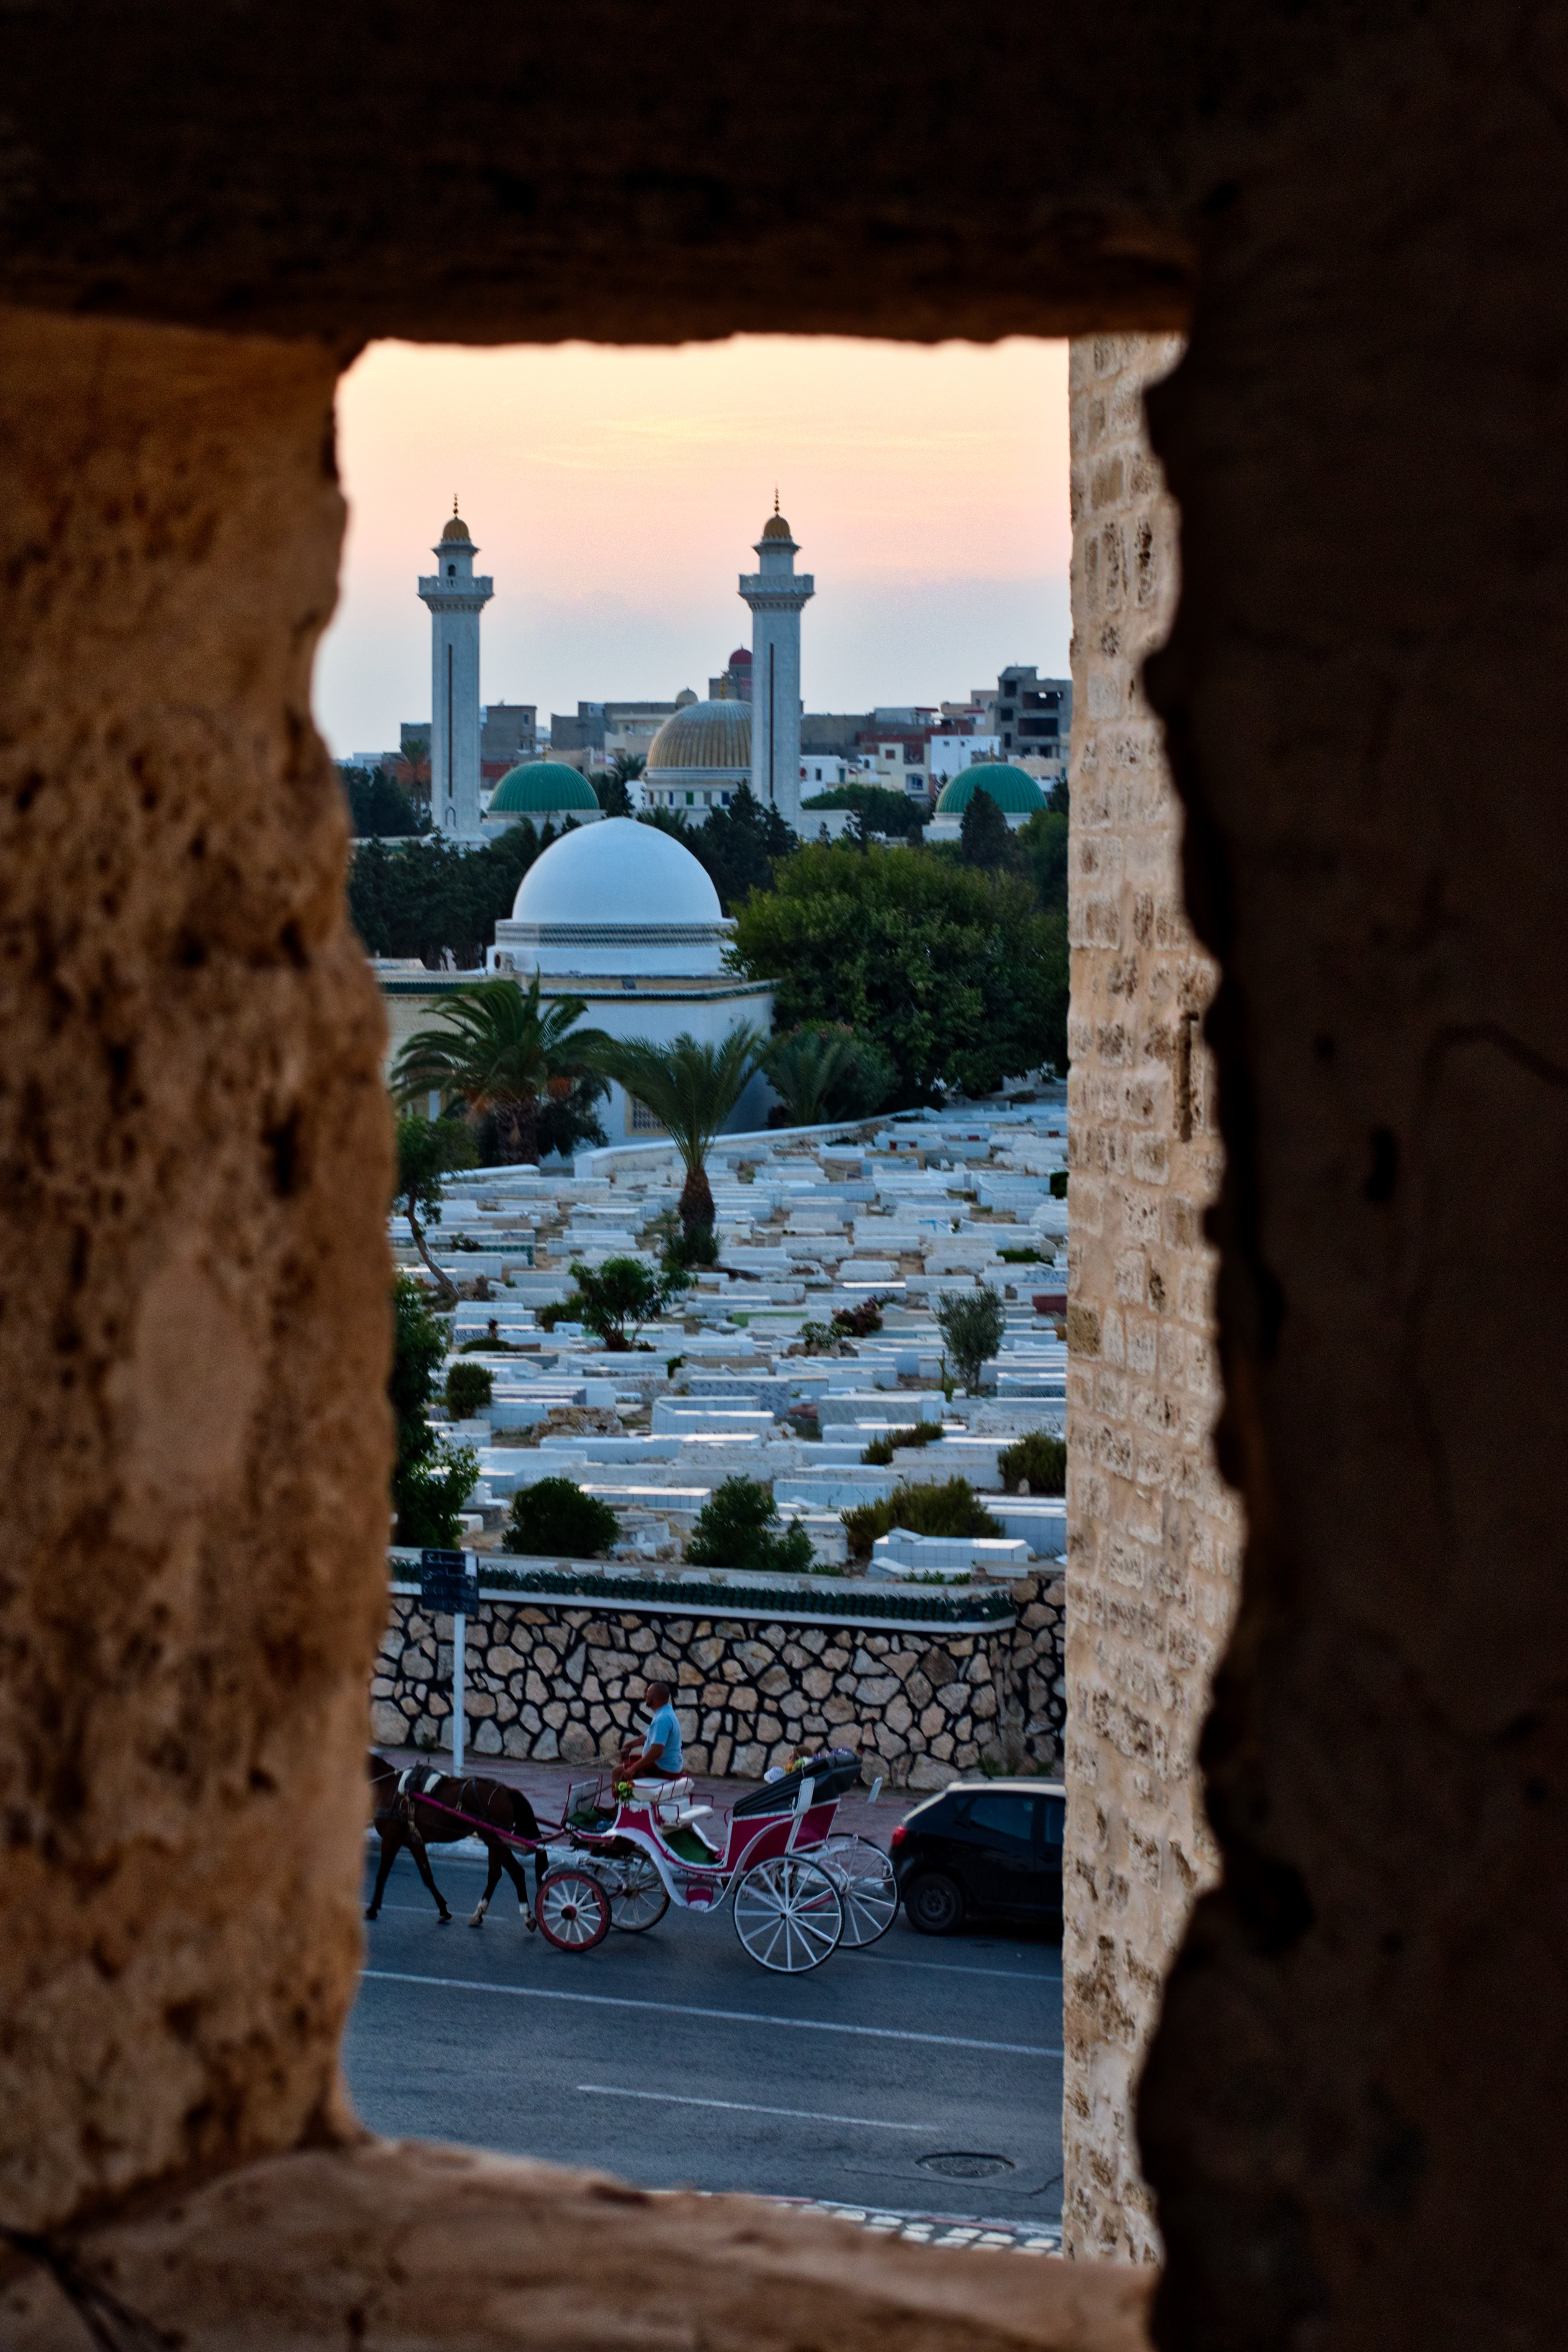
blue, wall, architecture, arch, window, building, vacation, reflection, history, art, door, tourism, historic site, house, world